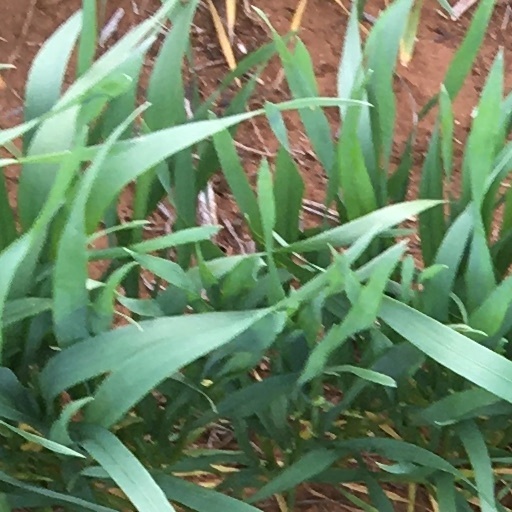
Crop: wheat